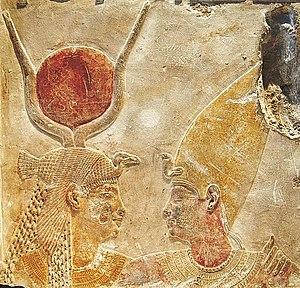
Isis accueillant Nectanébo II, fragment d'une porte d'un petit temple situé à l'entrée de l'allée menant au Serapéum de Saqqara. Calcaire peint, vers 359-341 av. J.-C. (30e dynastie). Provenance